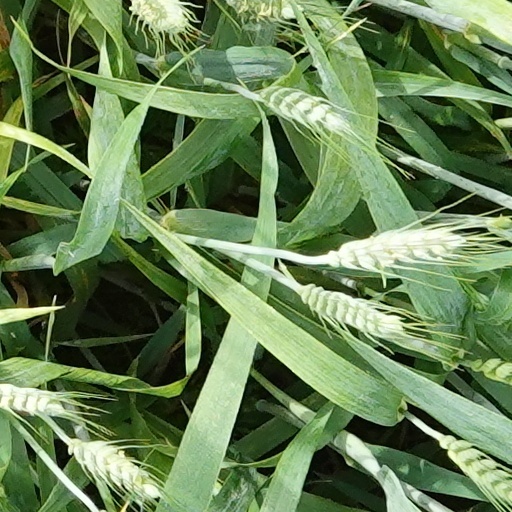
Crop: wheat